Chip Reese

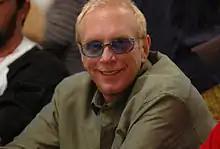
Reese at the 2005 World Series of Poker

David Edward "Chip" Reese (March 28, 1951 – December 4, 2007) was an American professional poker player and gambler from Centerville, Ohio. He is widely regarded as having been the greatest cash game poker player.